Vayetze

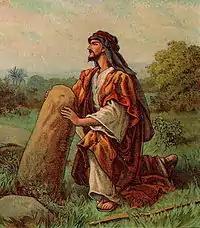
"Jacob's Vision and God's Promise" (illustration from a Bible card published 1906 by the Providence Lithograph Company)

A midrash taught that those angels who escort a person in the Land of Israel do not escort that person outside of the Land. Thus "the angels of God ascending" in Genesis 28:12 refers to those who had escorted Jacob in the Land of Israel (who were then returning to heaven) while "descending" refers to those who were to escort him outside of the Land.